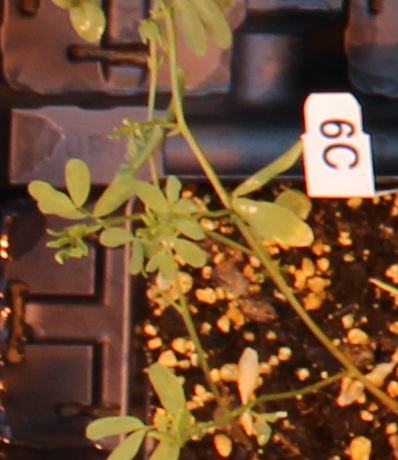
Label: Lentil